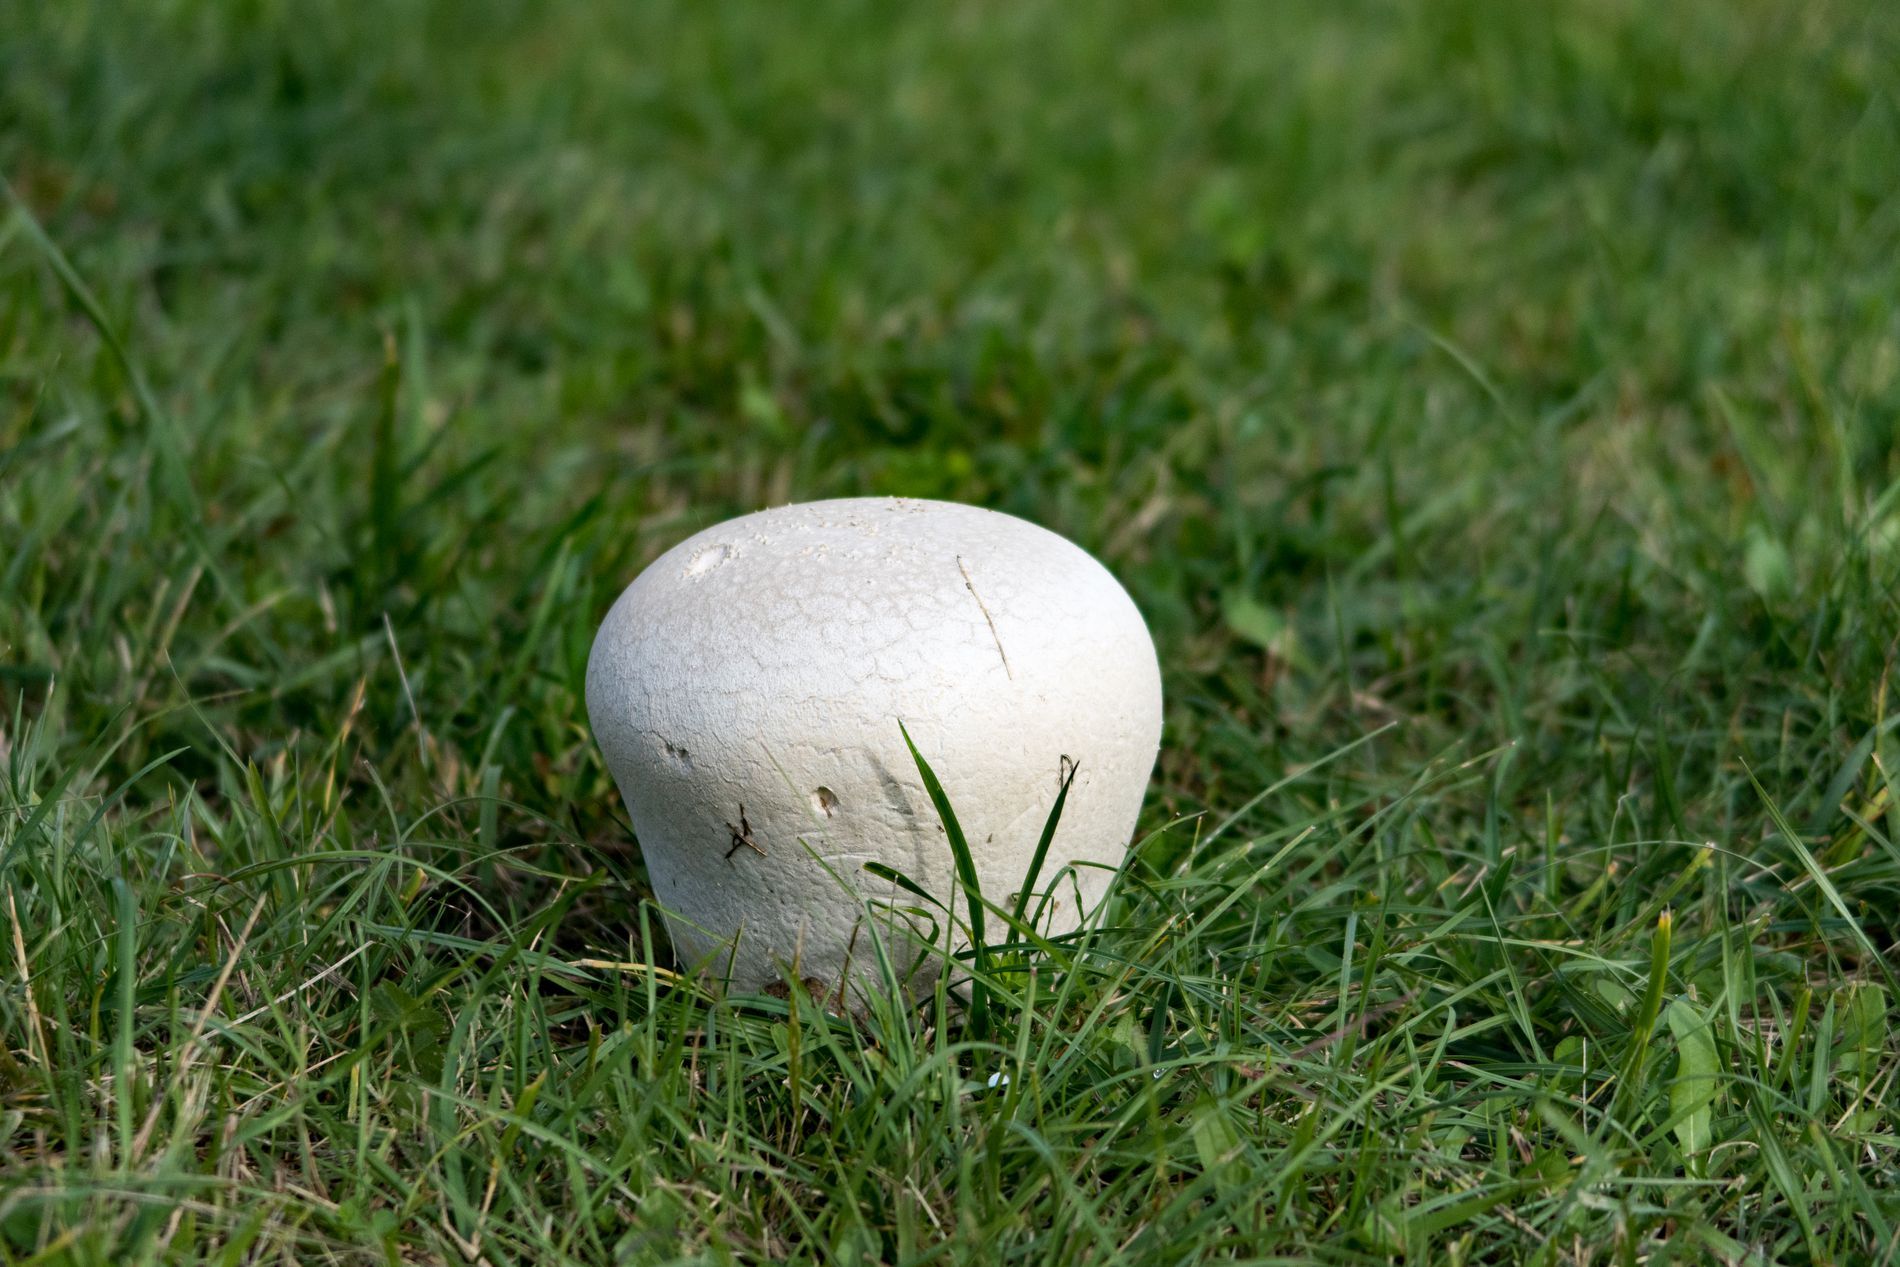
mushroom head
A white, round mushroom sits in the center of green grass, with a slightly cracked surface, in natural light.
An eye-level, medium shot of a white mushroom is centrally positioned in a patch of green grass. The mushroom's surface shows subtle cracks and texture. The grass is slightly blurred, focusing attention on the mushroom, and the lighting is natural and even.
Labels: Grass, Plant, Sphere, Ball, Baseball, Baseball (Ball), Sport, Fungus, Mushroom, Golf, Golf Ball, Agaric, Outdoors, Field, Grassland, Nature, Egg, Food, Lawn, Football, Soccer, Soccer Ball, Green, Object
Camera: Canon Canon PowerShot G7 X Mark II
Lens: 8.8-36.8 mm
Aperture: F2.8
Exposure: 1/500 sec
ISO: 125
Focal length: 31.6 mm